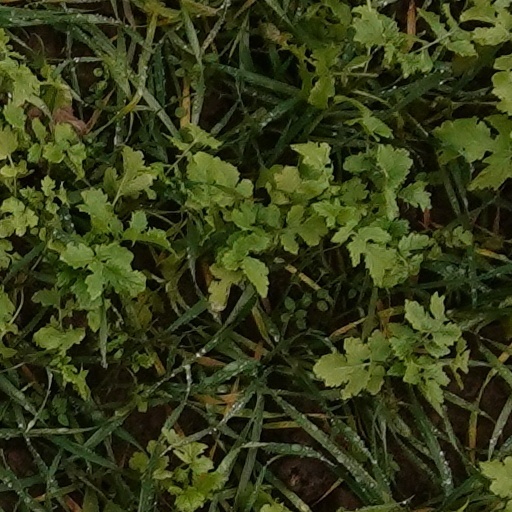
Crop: wheat